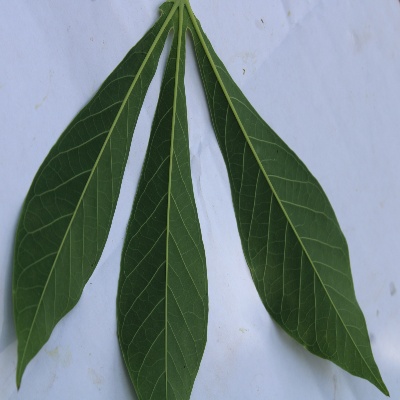
Crop: Cassava
Condition: healthy